Pemex

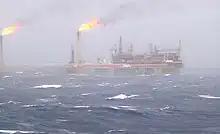
Cantarell Field

Proponents of Calderón's energy policy stated that Pemex lacks the equipment, technology and financial means to explore for new reserves in deep water or shale gas; hence, a reform to Mexican law is needed. In addition to failing infrastructure, dwindling reserves have created urgency in completing some type of reform. Only 20% of Mexico has been extensively explored for further reserves and it has been argued that Pemex will need help in some form of foreign investment to successfully explore new reserves, including in the Gulf of Mexico.